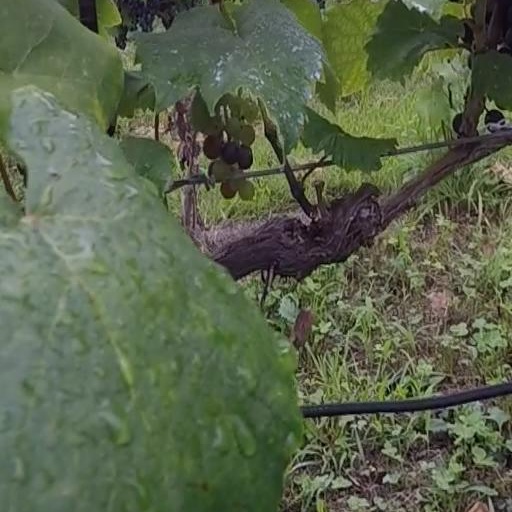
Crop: grape